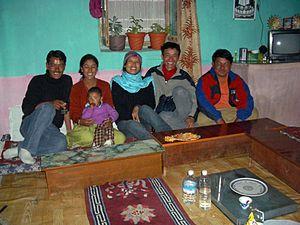
La ville de Kaza, Kaze ou Kaja est une subdivision de la vallée de Spiti dans le district de Lahaul et Spiti dans l’État de l'Himachal Pradesh, dans l'Ouest de l'Himalaya en Inde. Spiti, qui est une partie du district de Lahaul et Spiti dans l'Himachal, est une région froide de haute altitude ayant d'étroites similitudes avec les régions voisines du Tibet et du Ladakh, en termes de relief, de climat et de culture bouddhiste. Kaza, situé le long de la rivière Spiti, se trouve à une altitude de 3 650 mètres au-dessus du niveau de la mer. C'est le plus grand canton et centre commercial de la vallée.